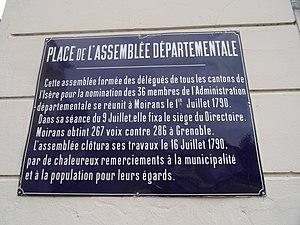
Plaque commémorative de 1790 sur la façade de la mairie de Moirans
Moirans est une commune française située dans le département de l'Isère, en région Auvergne-Rhône-Alpes.